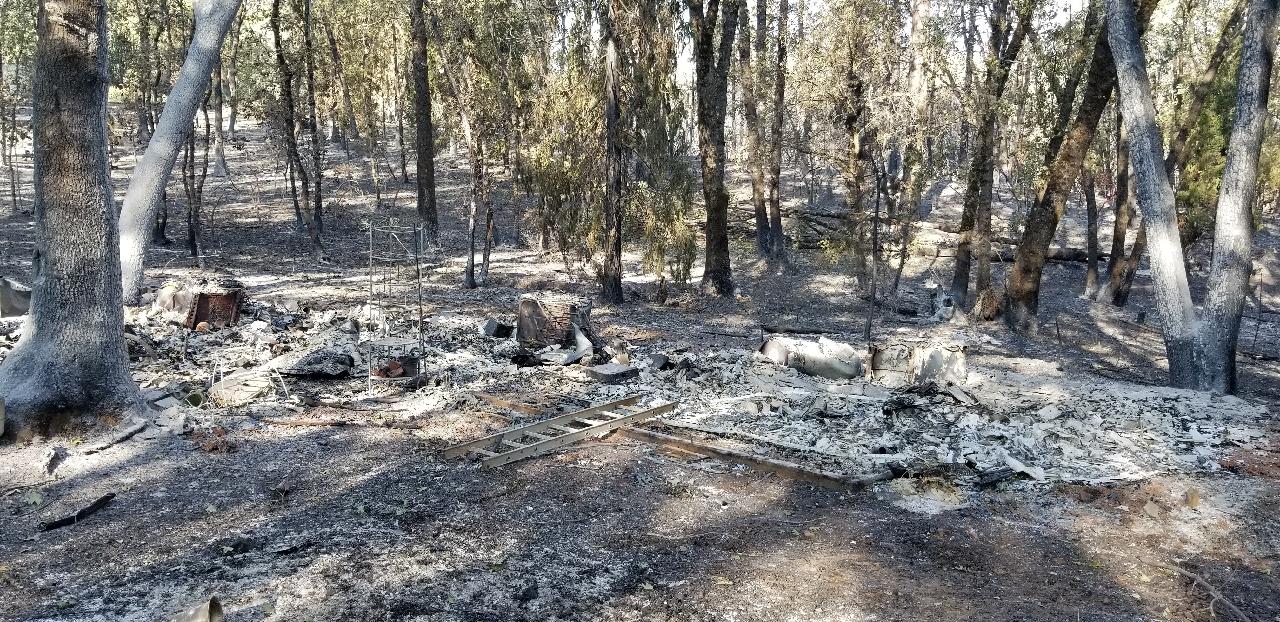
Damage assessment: destroyed